Madara Uchiha

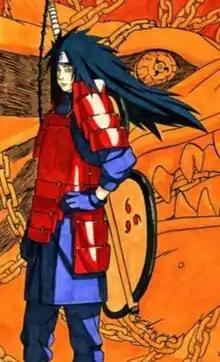
Madara Uchiha as drawn by Masashi Kishimoto

is a fictional character and one of the main antagonists in Masashi Kishimoto's manga (and anime adaptation) "Naruto." He appears for the first time in "Part II" of the manga and the "Shippuden" anime adaptation (During the Fourth Shinobi War arc).